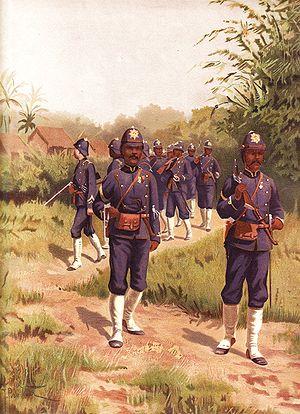
La création du corps de la maréchaussée à pied, en néerlandais Korps Marechaussee te voet en 1890 fut la réponse tactique de l'armée royale des Indes néerlandaises lors de la guerre d'Aceh dans le nord de Sumatra aujourd'hui une île de l'Indonésie, à l'époque des Indes néerlandaises. Le corps de la maréchaussée à pied a existé jusqu'en 1942, date de l'invasion japonaise des Indes néerlandaises. Il ne faut pas confondre ce corps avec la Maréchaussée royale ou Koninklijke Marechaussee des Pays-Bas.